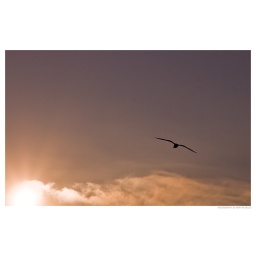
just a bird in the sky